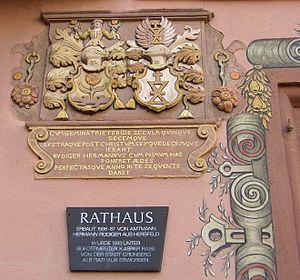
Grünberg est une municipalité allemande située dans l'arrondissement de Giessen et dans le land de la Hesse.